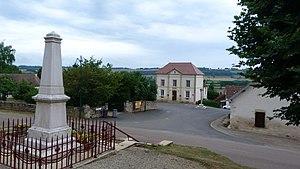
Mairie de Marcilly Esperanto: La urbodomo en Marcilly
Marcilly-lès-Mont-Serein, plus longtemps connue sous le nom de Marcilly-sous-Mont-Saint-Jean, était une commune française située dans le département de la Côte-d'Or.
Marcilly-Ogny est une commune française située dans le canton d'Arnay-le-Duc du département de la Côte-d'Or, en région Bourgogne-Franche-Comté.